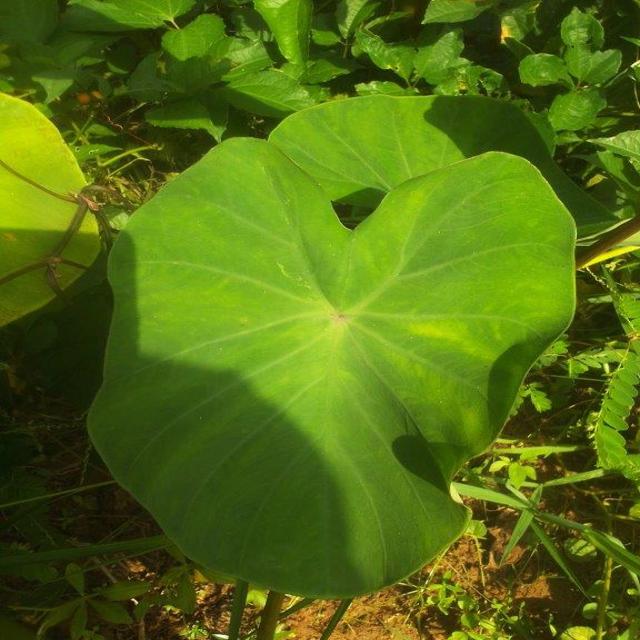
Label: Healthy